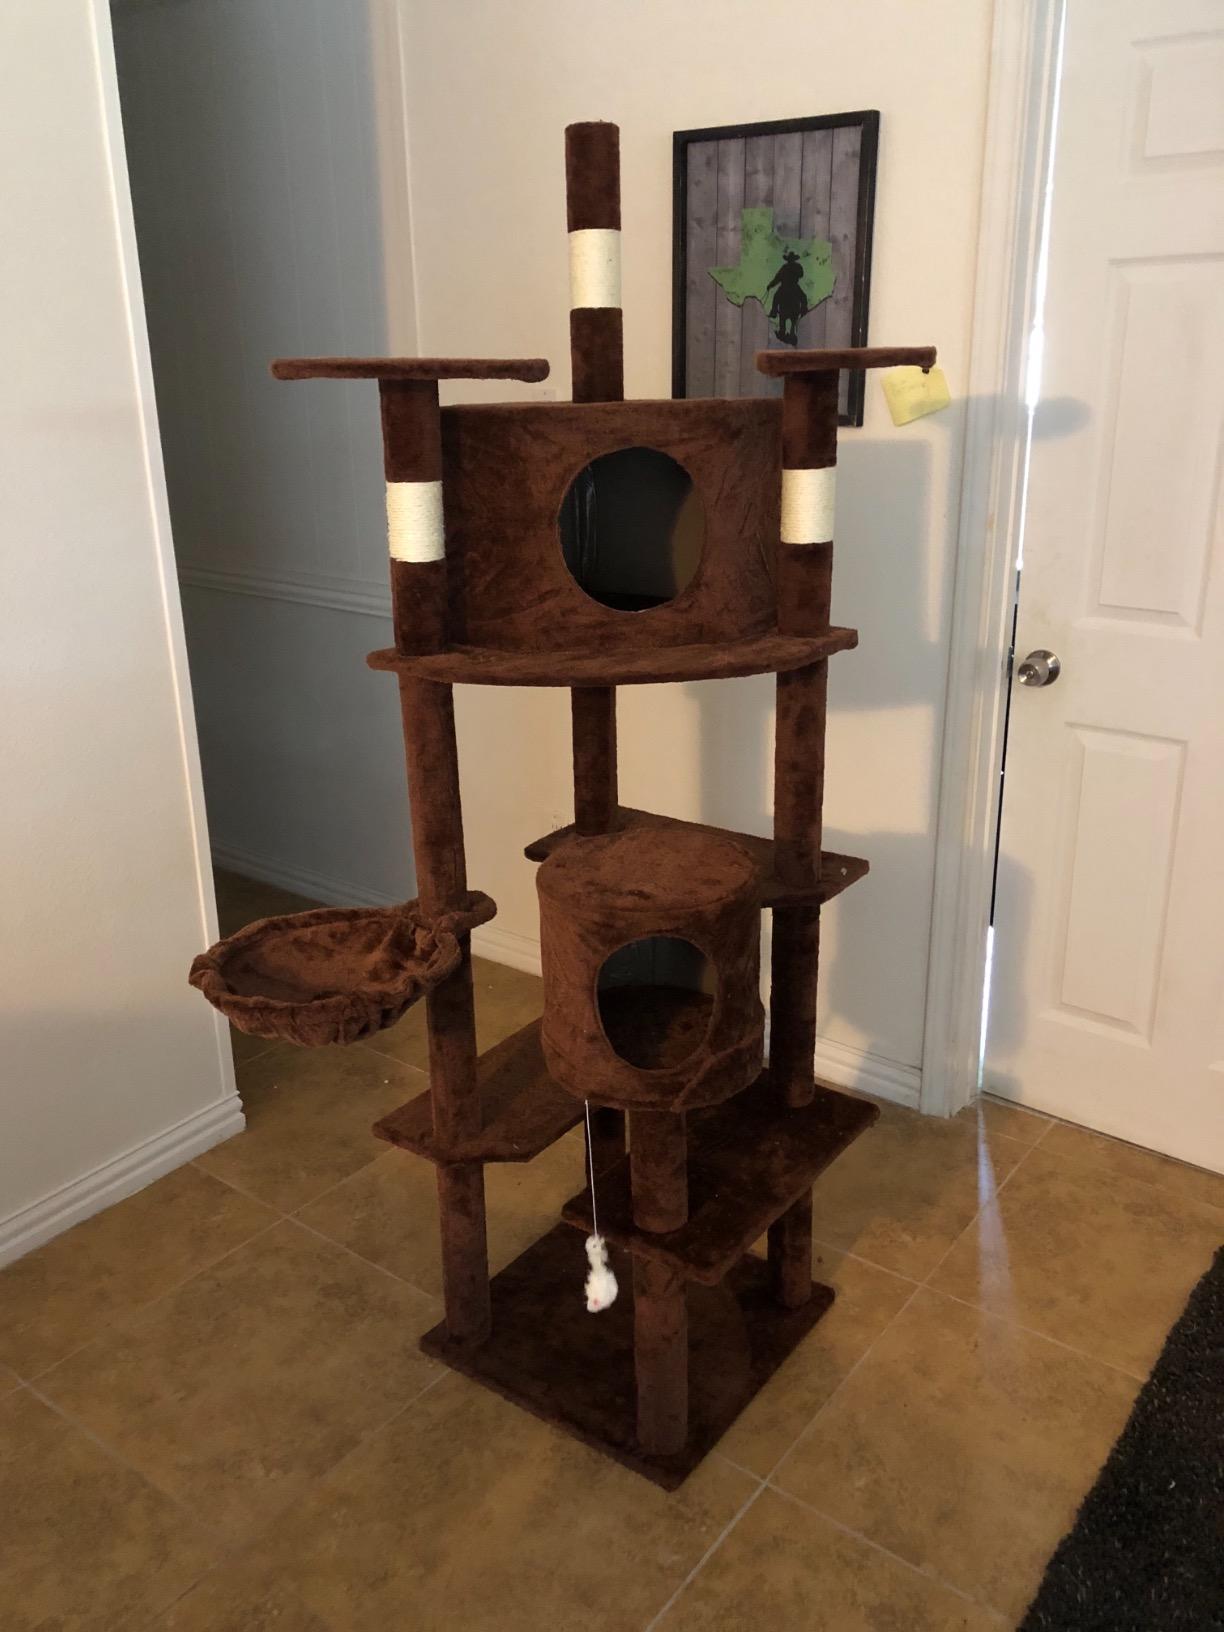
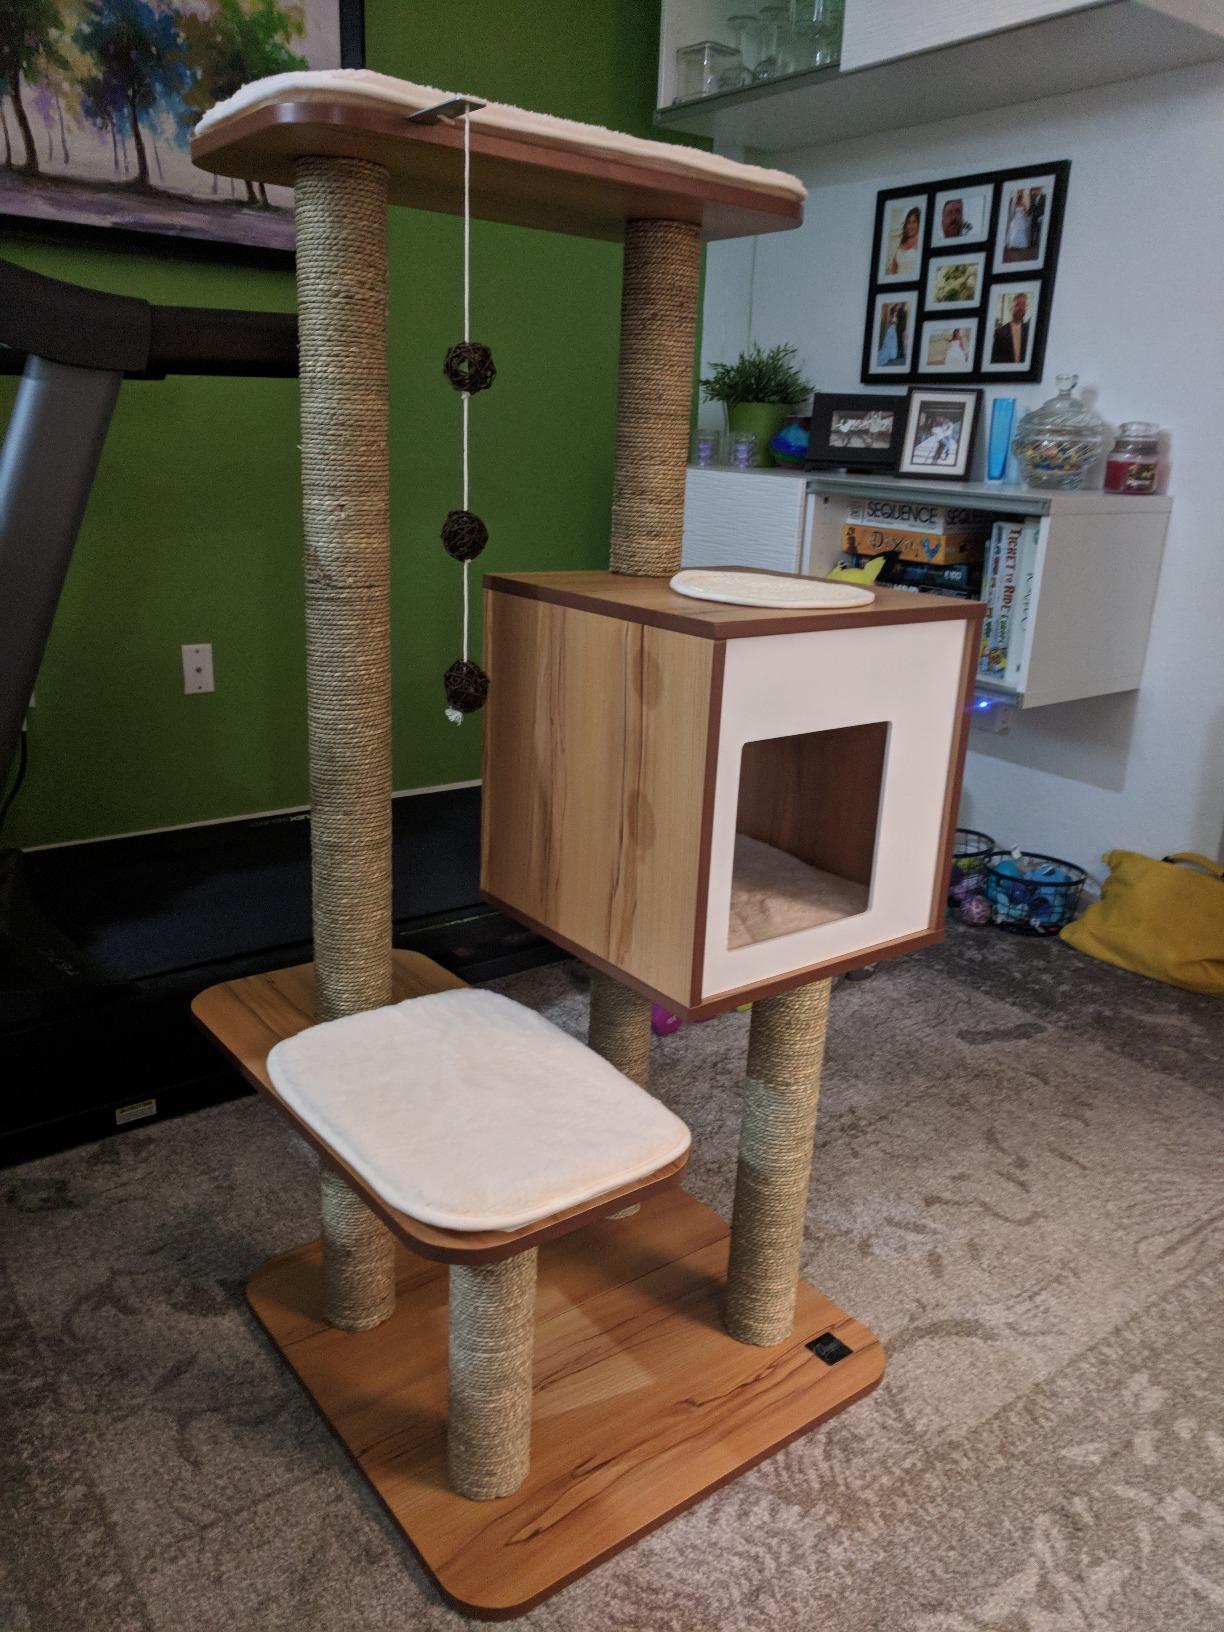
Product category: items_cat tree
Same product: no